North China Craton

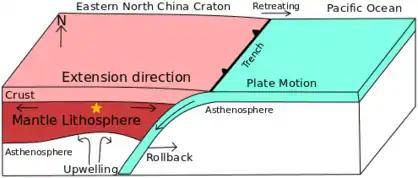
This is a diagram showing how lithosphere can be thinned by retreating subduction. The yellow star shows where the thinned lithosphere is. The lithosphere thinned because the subducting plate roll back faster than the over-riding plate could migrate forward. As a result, the over-riding plate stretch its lithosphere to catch up with the roll back, which resulted in lithospheric thinning. Modified from Zhu, 2011.

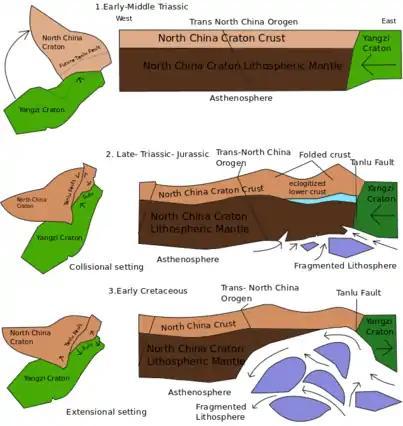
This is a diagram showing how the lithosphere can be thinned through folding in map and cross section. Folding occurs when the Yang Tze Craton and the North China Craton collided. Week points and dense eclogites were developed in the lower crust. They are later fragmented and sank because of convection of asthenosphere. Edited from Zhang, 2011.

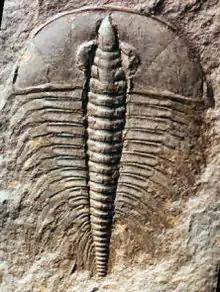
Trilobite fossil that can be possibly used for biostratigraphy and to understand evolution and extinction

The North China Craton is very important in terms of understanding biostratigraphy and evolution. In Cambrian and Ordovician time, the units of limestone and carbonate kept a good record of biostratigraphy and therefore they are important for studying evolution and mass extinction. The North China platform was formed in early Palaeozoic. It had been relatively stable during Cambrian and the limestone units are therefore deposited with relatively few interruptions. The limestone units were deposited in underwater environment in Cambrian. It was bounded by faults and belts for example Tanlu fault. The Cambrian and Ordovician carbonate sedimentary units can be defined by six formations: Liguan, Zhushadong, Mantou, Zhangxia, Gushan, Chaomidian. Different trilobite samples can be retrieved in different strata, forming biozones. For example, "lackwelderia tenuilimbata" (a type of trilobite) zone in Gushan formation. The trilobite biozones can be useful to correlate and identify events in different places, like identifying unconformity sequences from a missing biozones or correlates events happening in a neighbouring block (like Tarim block).